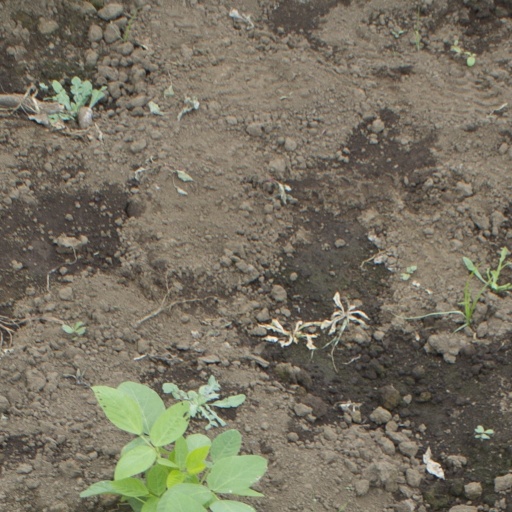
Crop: soybean